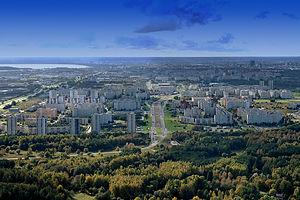
Lasmäe est l’arrondissement le plus peuplé de Tallin en Estonie.